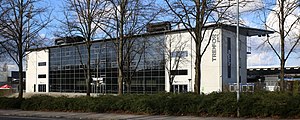
Odense Stadion
Albani-tribunen
Carlsberg-tribunen på Odense Stadion, set fra Højstrupvej.
Odense Stadion er indviet i 1941 og er hjemmebanestadion for fodboldklubben OB og har før fungeret som landskampsstadion og lever op til UEFA's krav.